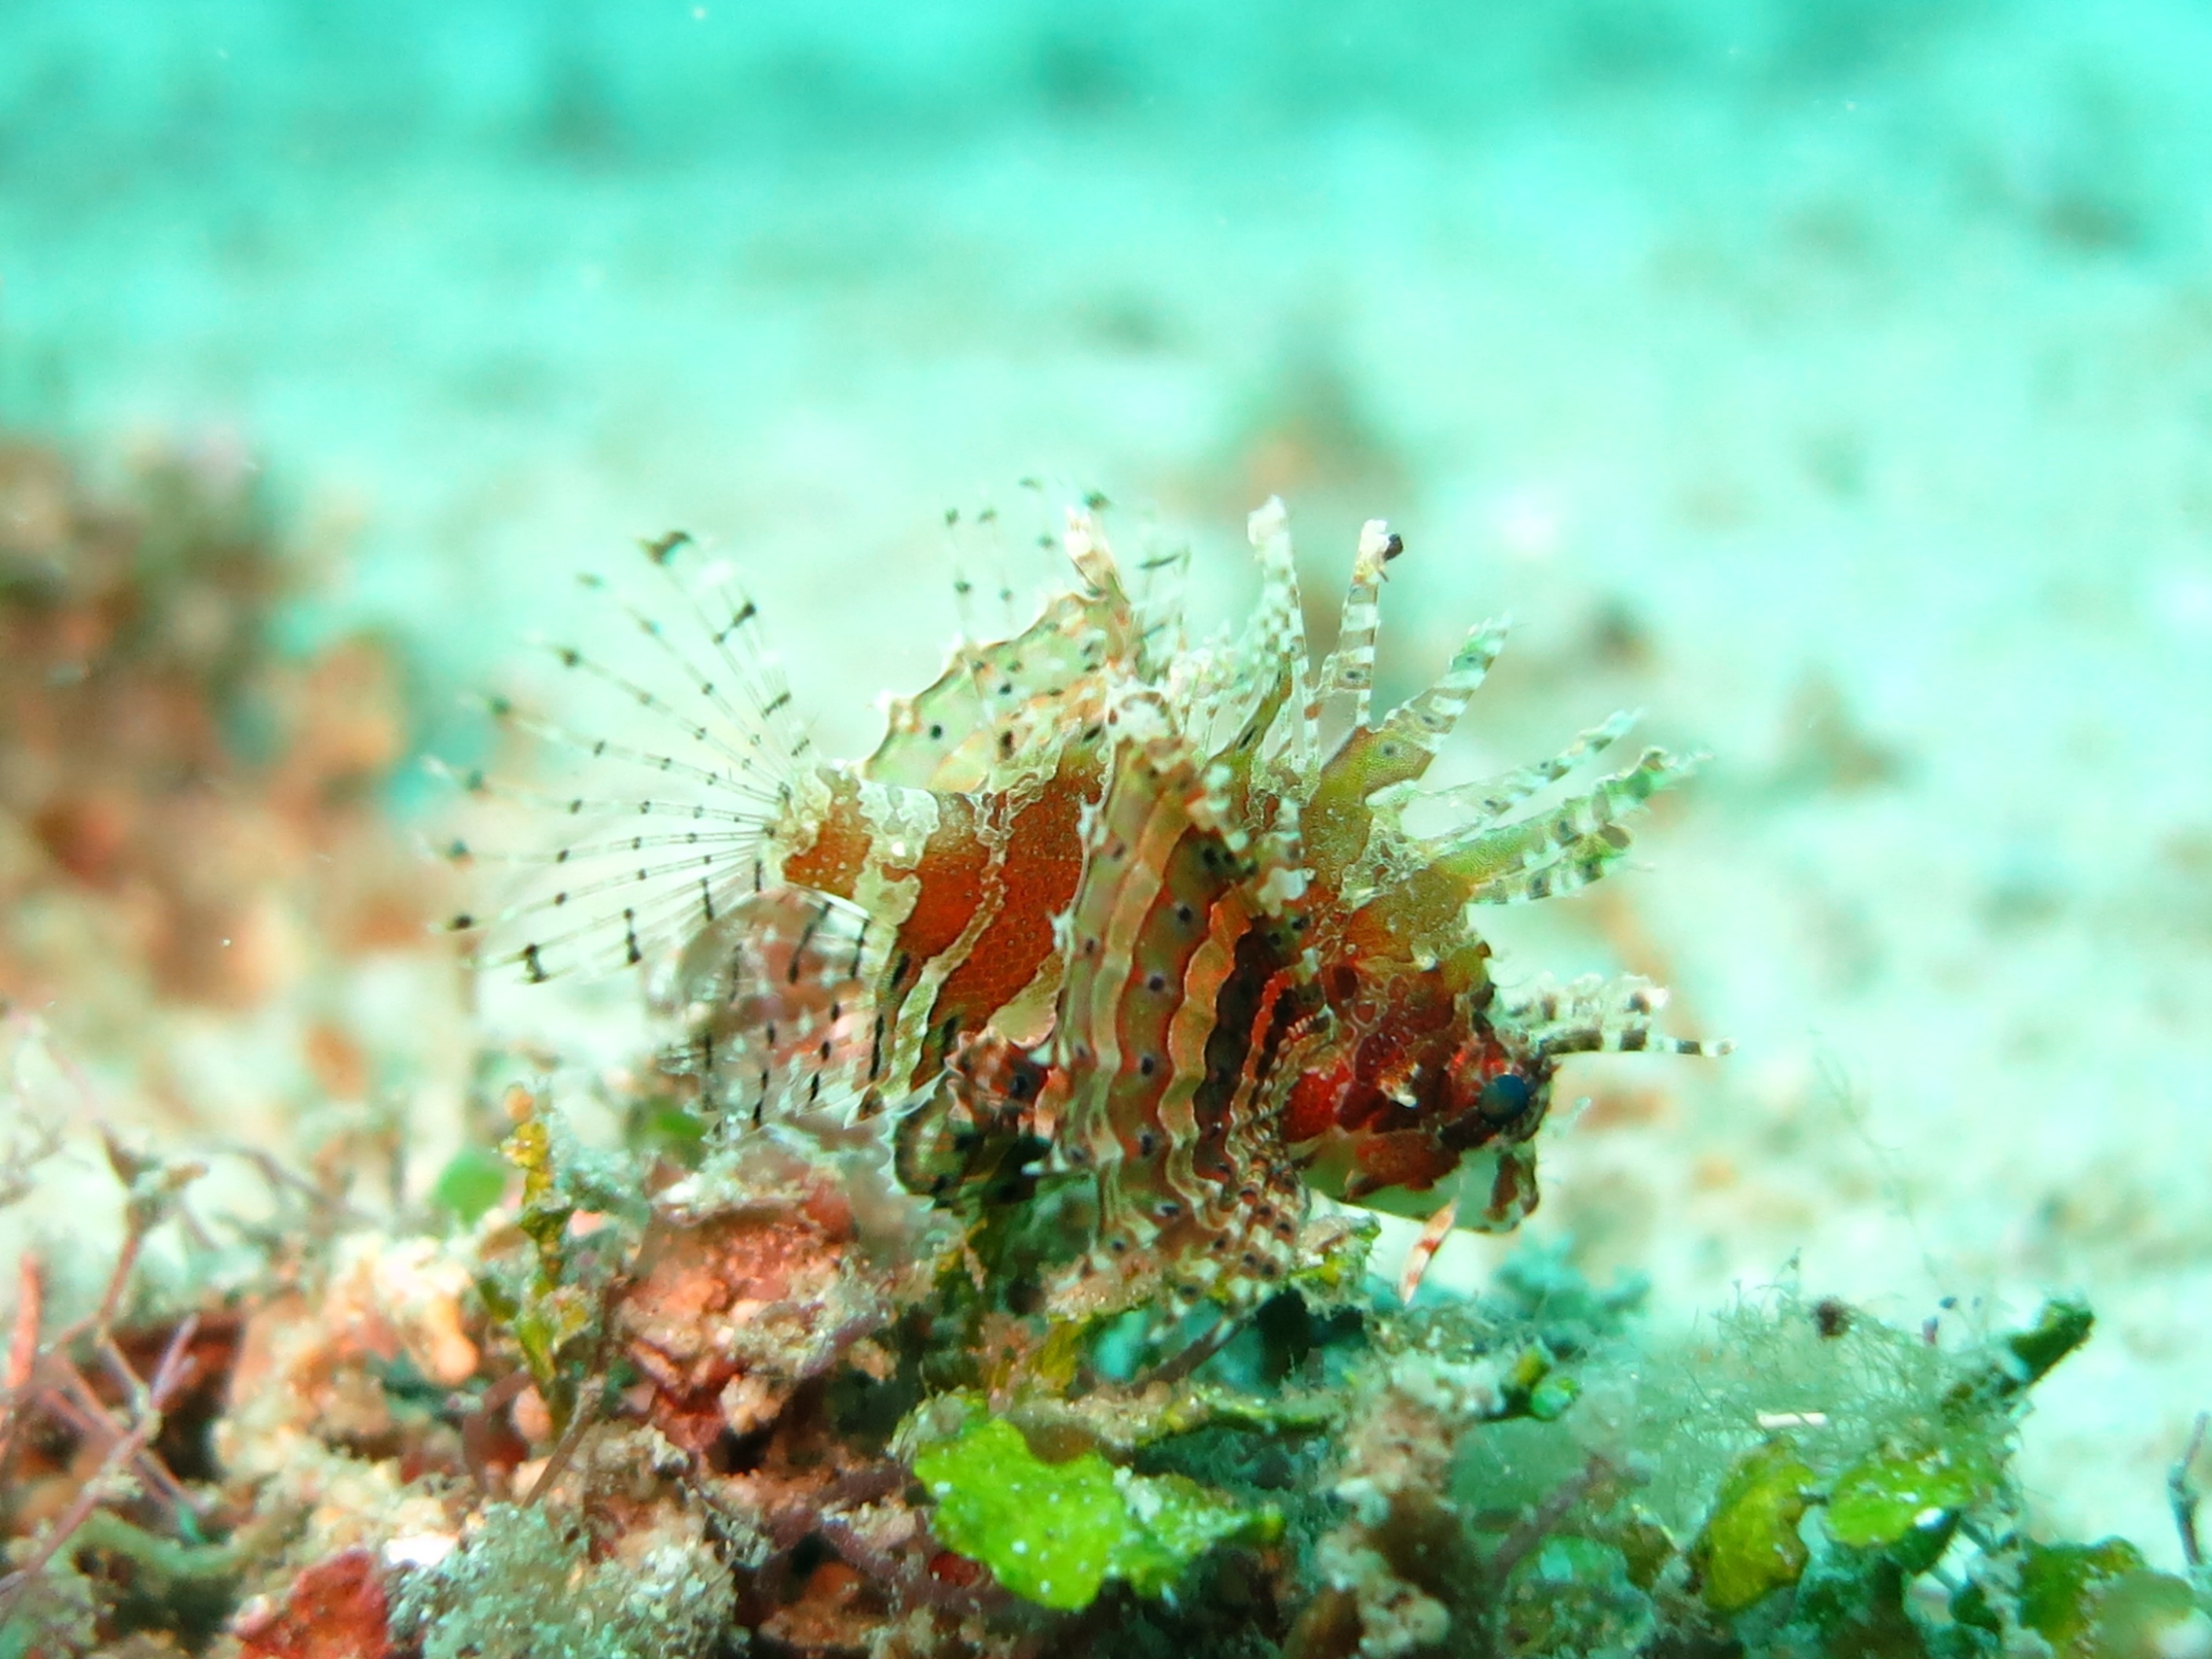
sea, water, nature, ocean, animal, diving, wildlife, underwater, tropical, macro, biology, aquatic, colorful, fish, fauna, lionfish, coral, coral reef, invertebrate, life, reef, exotic, habitat, philippines, undersea, juvenile, macro photography, organism, puerto galera, natural environment, marine biology, coral reef fish, pomacentridae